Kalderash

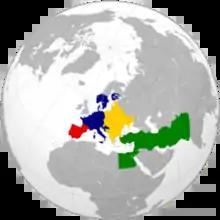
The three main confederations of Romani people in Europe, Kalderash (yellow), "Sinti/Manush" (blue), "Gitanos" (red), as well as the Dom people of the Middle East (green)

The Kalderash of the Balkans and Central Europe, in addition to the Gitanos and Manouche/Sinti, are seen as one of the three main confederations of Romani people in Europe by certain ethnographers. The Kalderash are recognized as the most numerous confederation of the three. Each main confederation is further split up into two or more subgroups based on a combination of factors such as occupation, ancestry, or territorial origin. Although originally referring to a specific vitsa of traditional coppersmiths, the name Kalderash is now applied to several Vlax-Speaking Roma groups. Because of this, significant differences in speech and culture can be seen in Western and Eastern Kalderash populations; as evidenced in the differences between the eastern Kalderash of Russia and the western Kalderash of Serbia. Certain scholars have suggested a connection between occupational Romani subgroups and the Caste System of India; with the Kalderash being described as an ancestral stock of the Lohar caste.